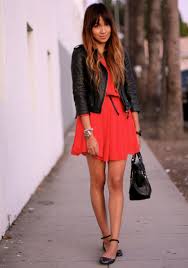
Label: Ballet Flat